Radioluminescence

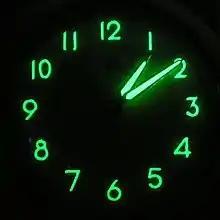
A 1950s radium clock, exposed to ultraviolet light to increase luminescence

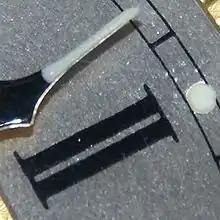
Self-luminous white radium paint on the face and hand of an old clock.

The first use of radioluminescence was in luminous paint containing radium, a natural radioisotope. Beginning in 1908, luminous paint containing a mixture of radium and copper-doped zinc sulfide was used to paint watch faces and instrument dials, giving a greenish glow. Phosphors containing copper-doped zinc sulfide (ZnS:Cu) yield blue-green light; copper and manganese-doped zinc sulfide, yielding yellow-orange light are also used. Radium-based luminescent paint is no longer used due to the radiation hazard posed to persons manufacturing the dials. These phosphors are not suitable for use in layers thicker than 25 mg/cm, as the self-absorption of the light then becomes a problem. Zinc sulfide undergoes degradation of its crystal lattice structure, leading to gradual loss of brightness significantly faster than the depletion of radium.